History of molecular theory

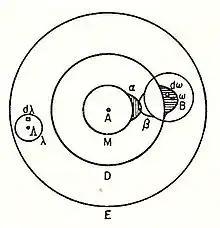
Boltzmann’s 1898 I molecule diagram showing atomic "sensitive region" (α, β) overlap.

In the early 20th century, the American chemist Gilbert N. Lewis began to use dots in lecture, while teaching undergraduates at Harvard, to represent the electrons around atoms. His students favored these drawings, which stimulated him in this direction. From these lectures, Lewis noted that elements with a certain number of electrons seemed to have a special stability. This phenomenon was pointed out by the German chemist Richard Abegg in 1904, to which Lewis referred to as "Abegg's law of valence" (now generally known as Abegg's rule). To Lewis it appeared that once a core of eight electrons has formed around a nucleus, the layer is filled, and a new layer is started. Lewis also noted that various ions with eight electrons also seemed to have a special stability. On these views, he proposed the rule of eight or octet rule: "Ions or atoms with a filled layer of eight electrons have a special stability".